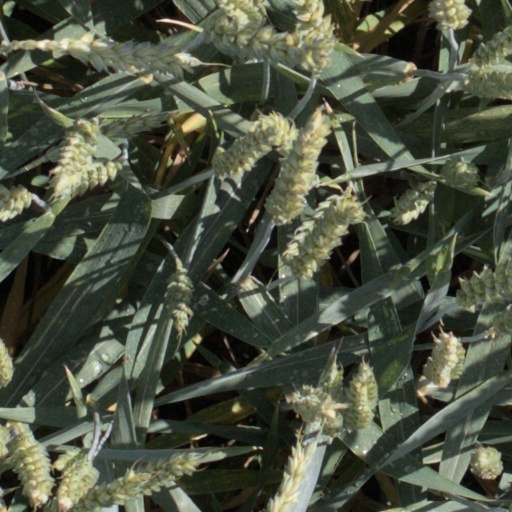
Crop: wheat